Blue Vixen

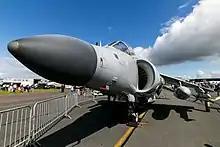
Blue Vixen radome on the nose of a Royal Navy Sea Harrier FA2

Blue Vixen was a British airborne radar designed and built for the Royal Navy by Ferranti Defence Systems (later, GEC-Marconi), Edinburgh, Scotland. It was the primary radar of later models of the British Aerospace Sea Harrier, replacing the Ferranti Blue Fox used on earlier models of the Harrier.